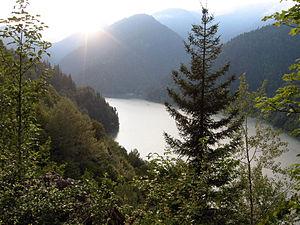
La municipalité de Gagra est un district de la république autonome d'Abkhazie, république sécessionniste de la Géorgie depuis 1992 et dont l'indépendance n'est reconnue que par quelques pays.